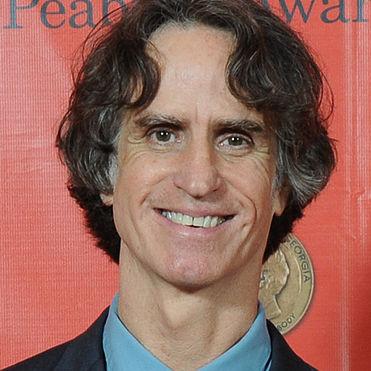
Age: 55